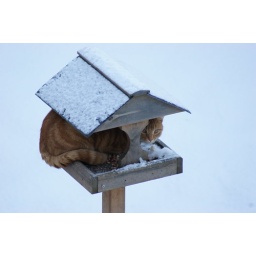
Spotted next doors cat in their bird feeder.